Kayak fishing

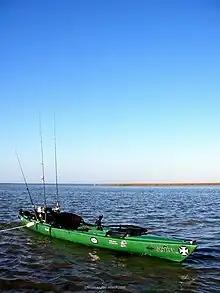
Sit-on-top kayak rigged for fishing

While native people of the Arctic regions did not rely on kayaks for fishing, in recent years sport fishing from kayaks has become popular in both fresh and salt water, especially in warmer regions due to the ease of entry. Kayaks can be purchased inexpensively and have little maintenance cost. Kayaks can be stored in small spaces and launched quickly. Kayak wheels and trailers can be purchased to assist in the transportation of kayaks. Many kayak anglers have started customizing their kayaks for fishing.